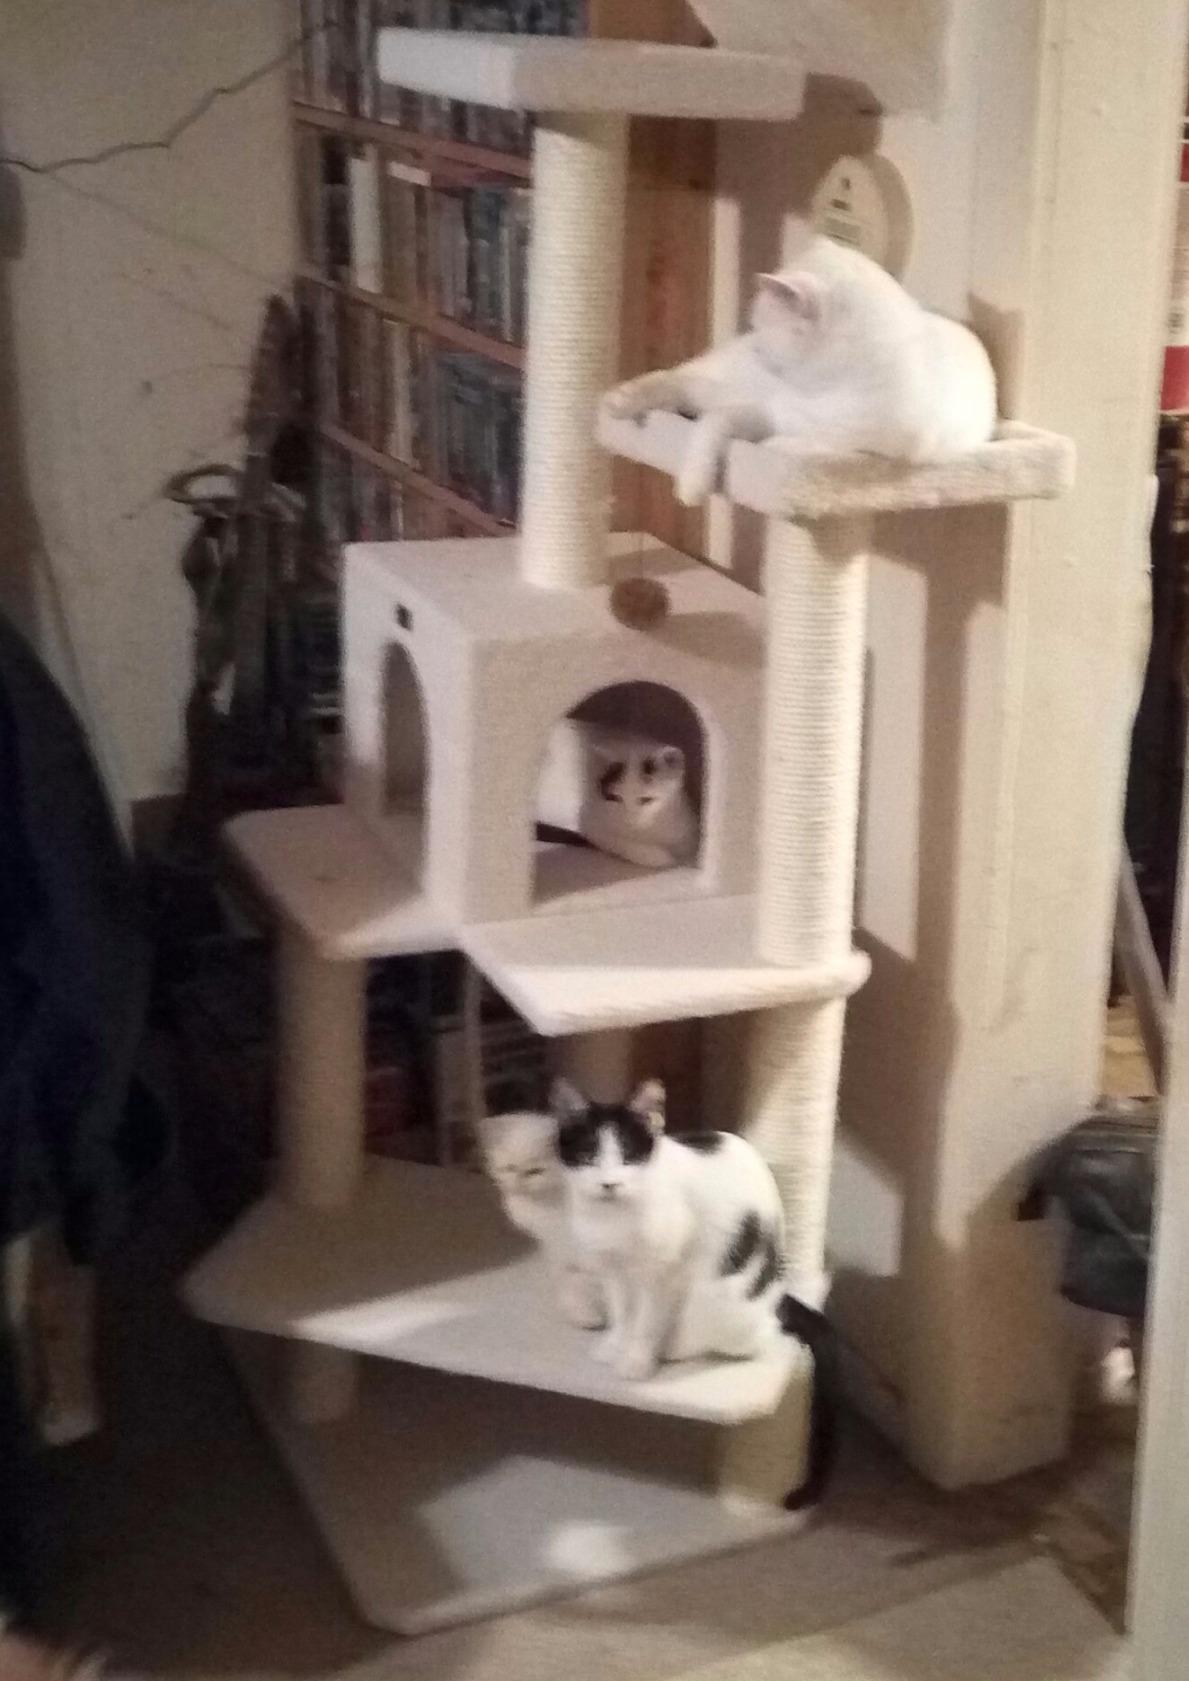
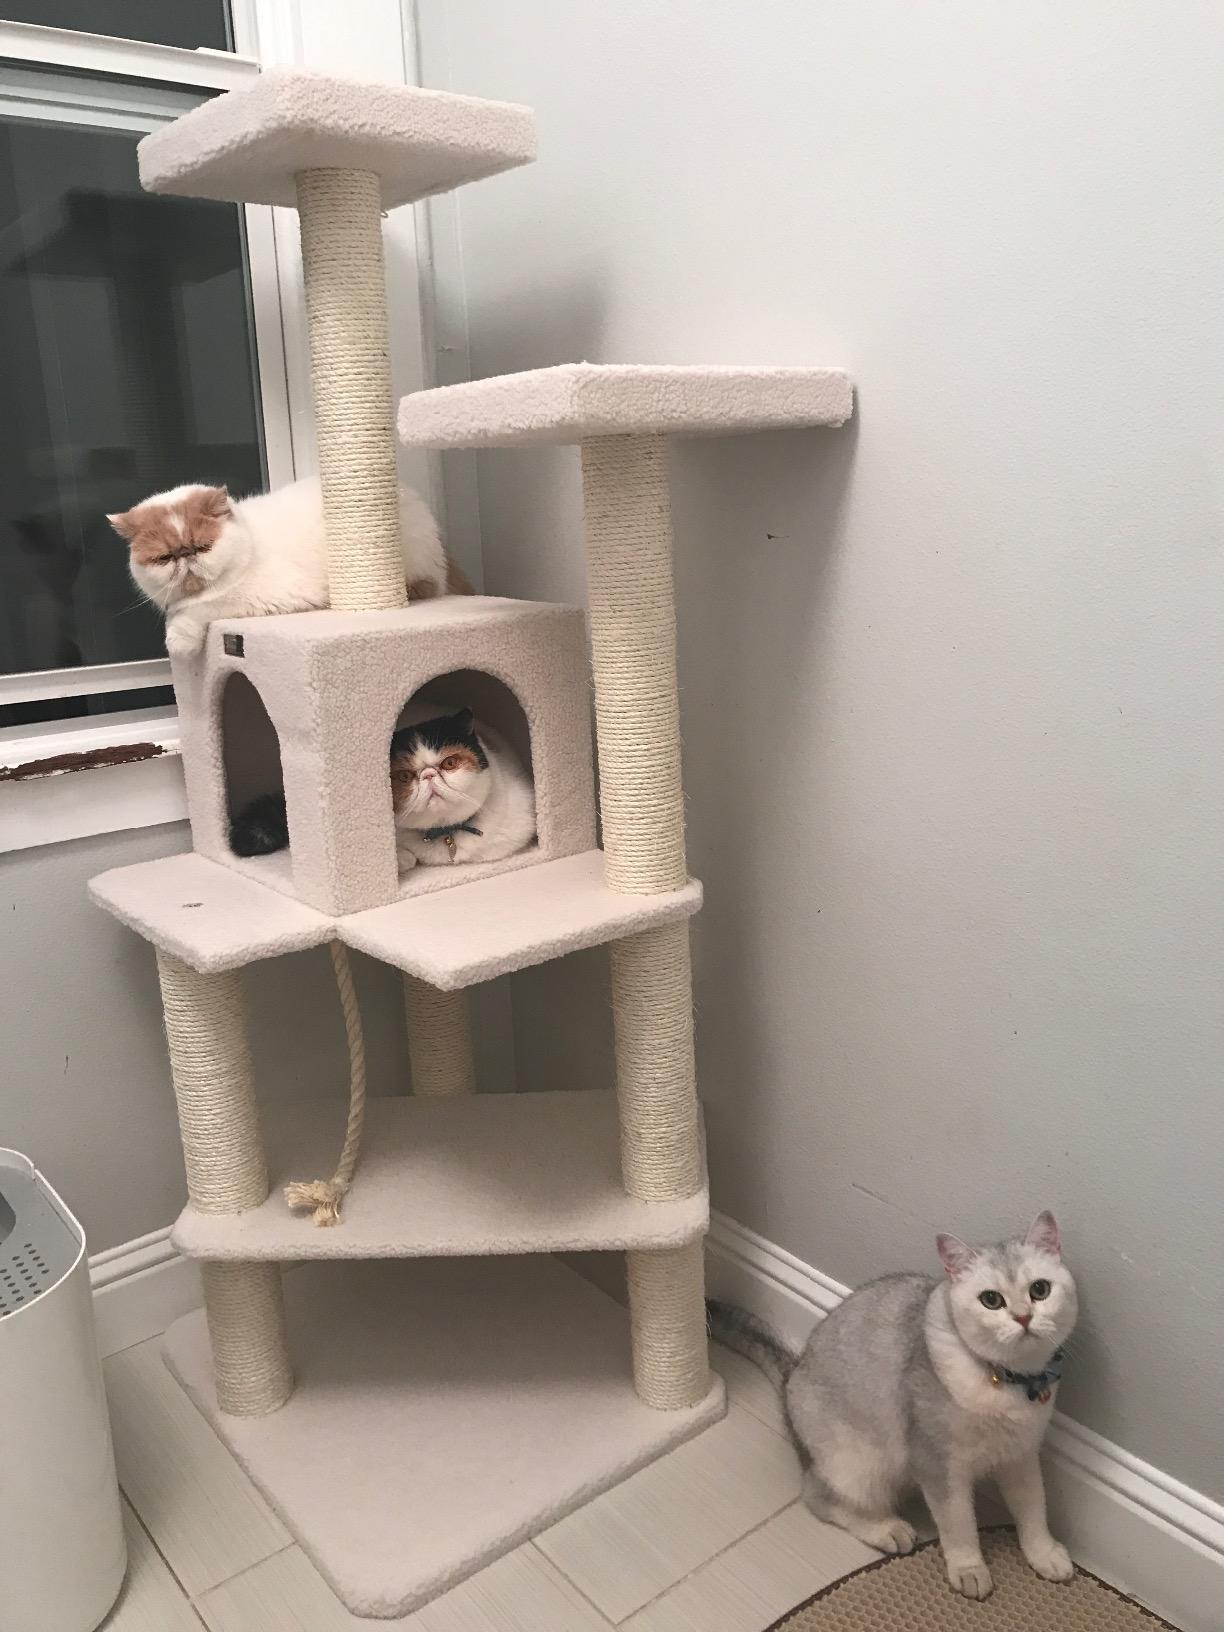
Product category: items_cat tree
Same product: yes